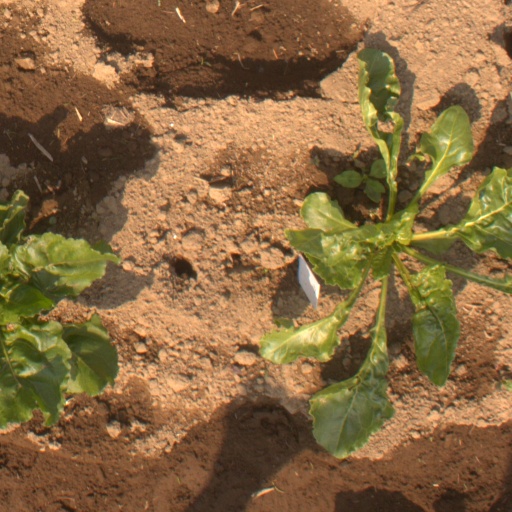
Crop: sugar beet